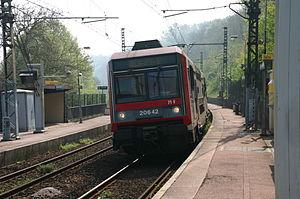
La gare du Plessis-Chenet est une gare ferroviaire française de la ligne de Corbeil-Essonnes à Montereau, située en bord de Seine à l'extrême limite nord du territoire de la commune du Coudray-Montceaux et à proximité immédiate de Corbeil-Essonnes, juste au sud de la ville, dans le département de l'Essonne, en région Île-de-France.